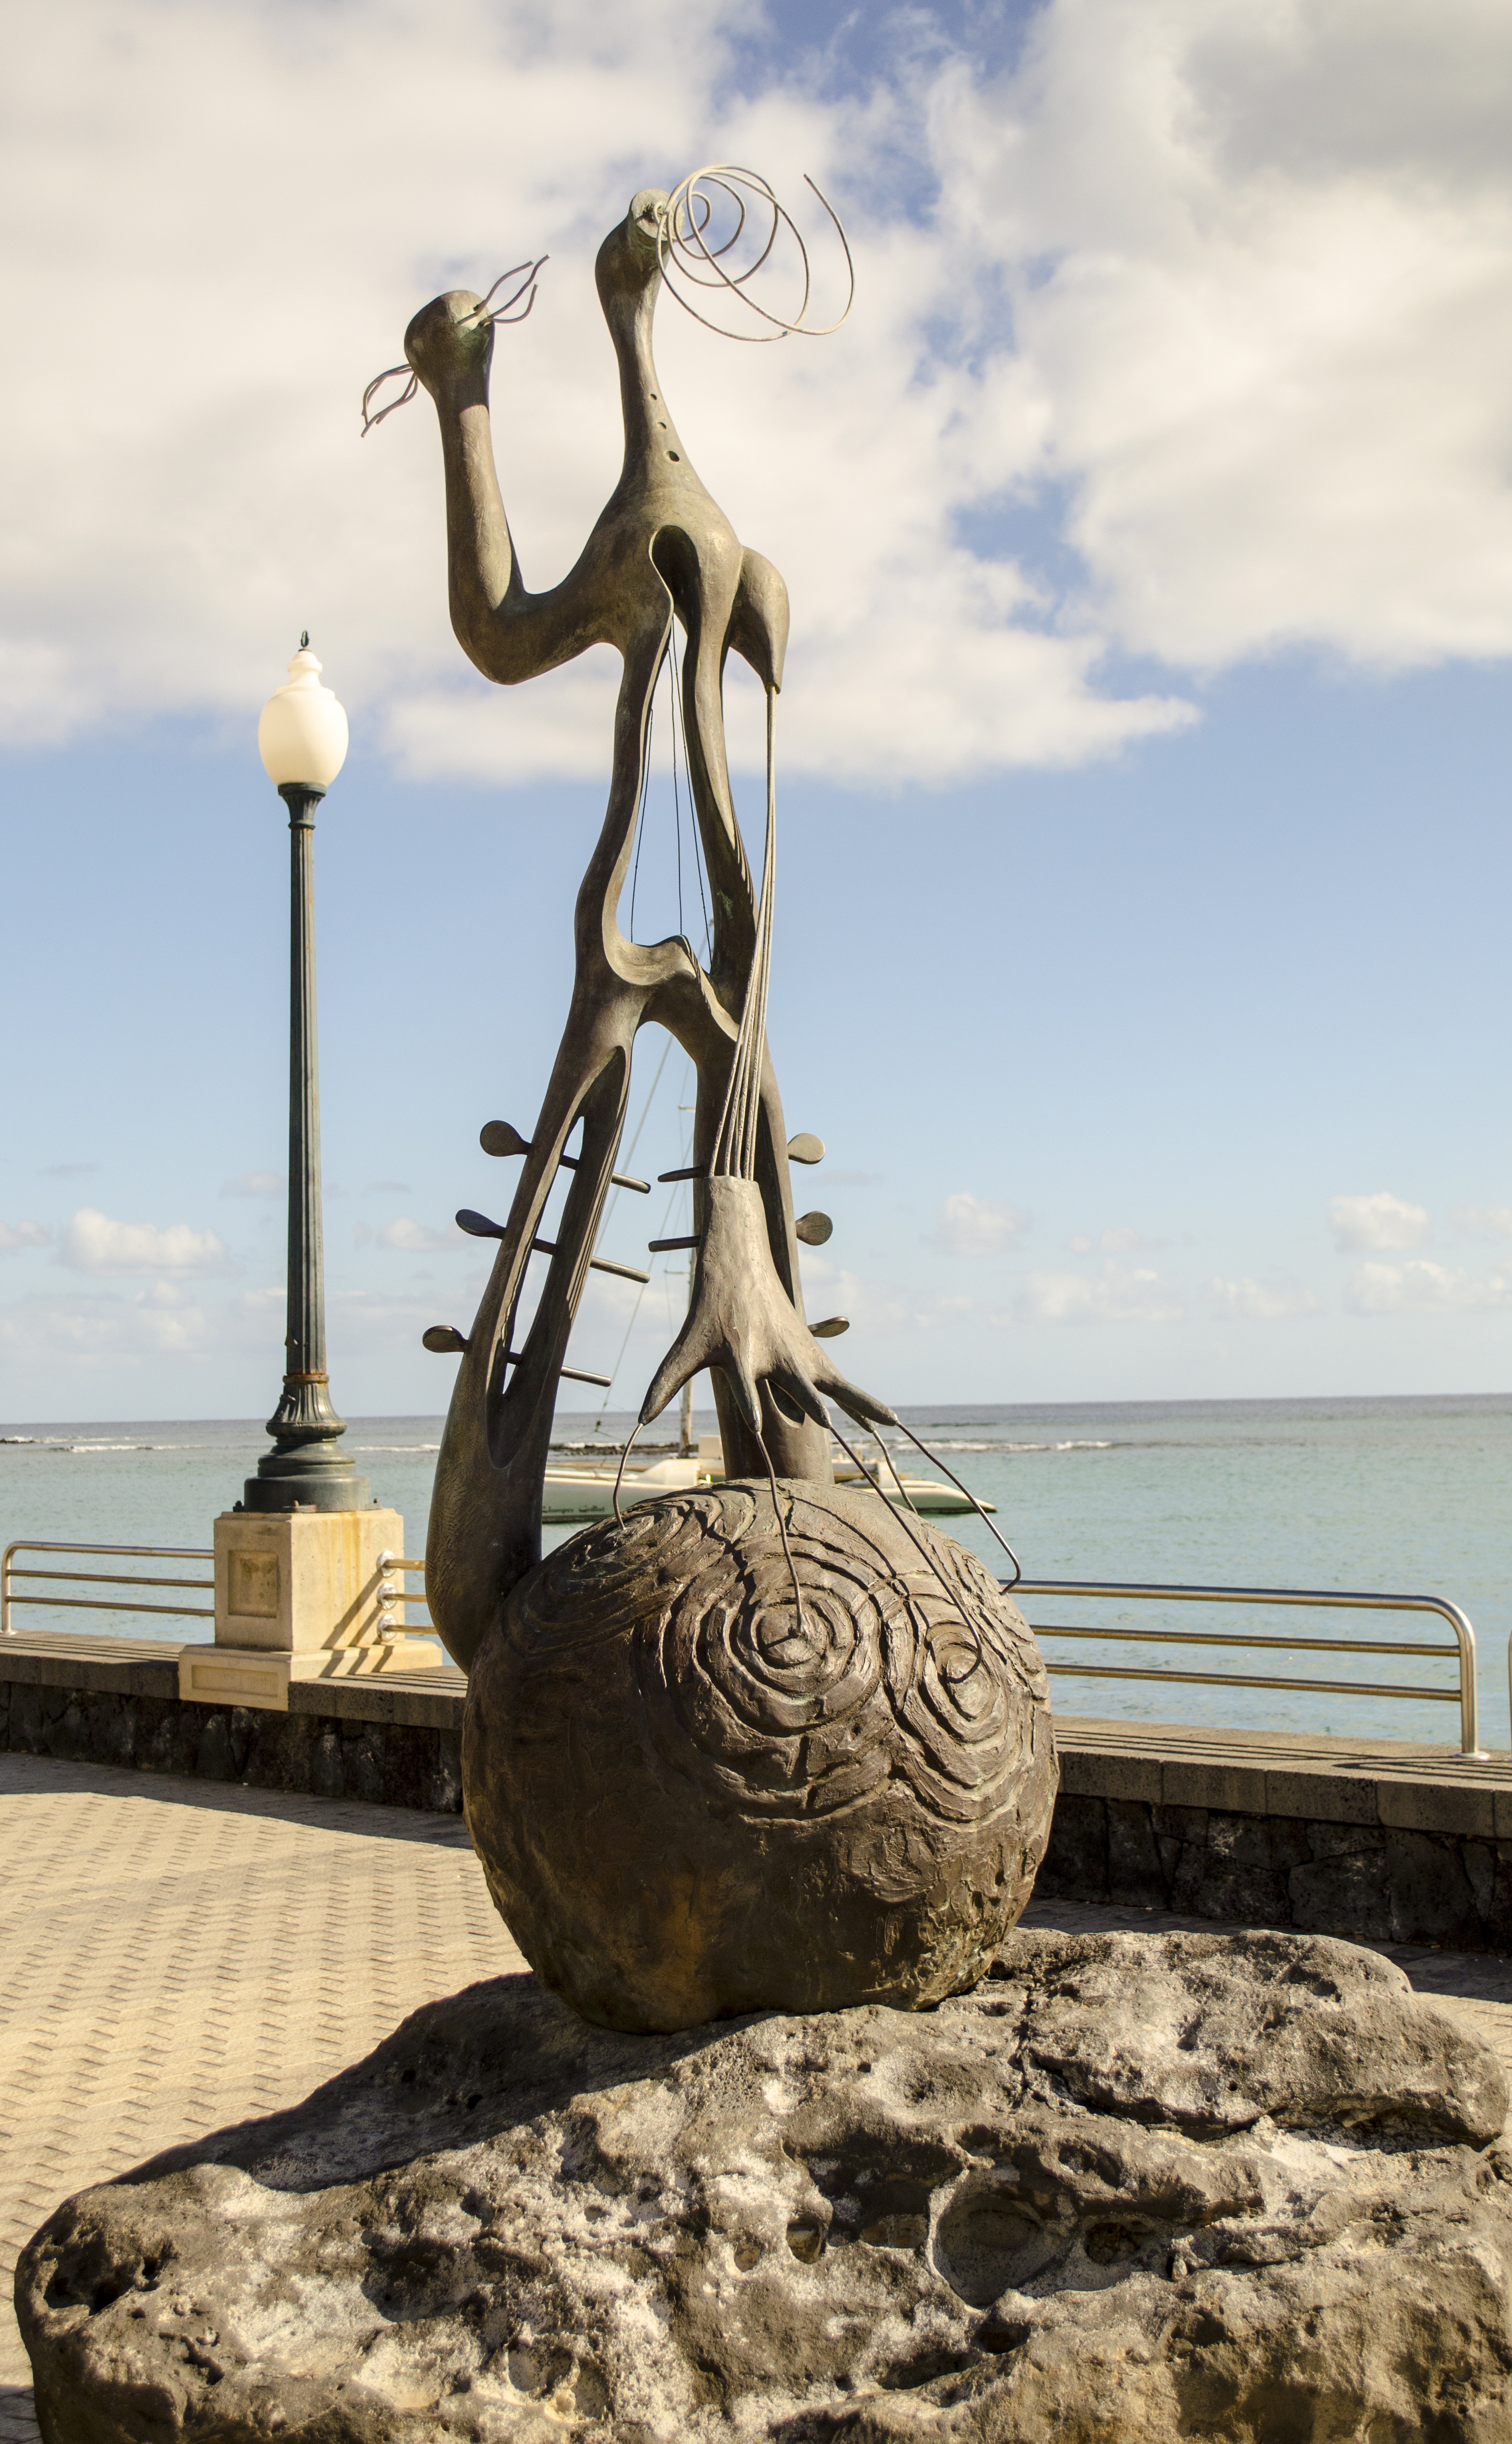
sea, water, sand, rock, wood, monument, vacation, statue, symbol, landmark, tourism, modern, sculpture, art, design, icon, lanzarote, cesar manrique